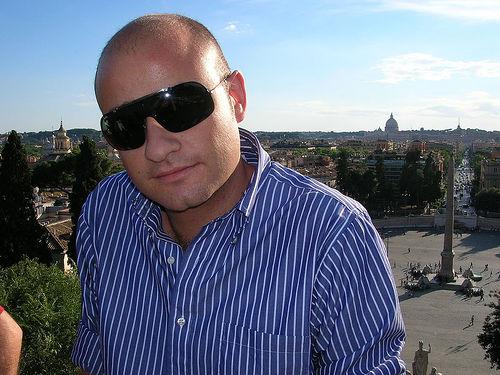
Weather: sun or clear